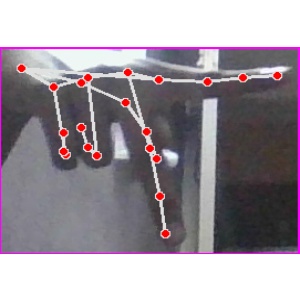
अक्षर: प